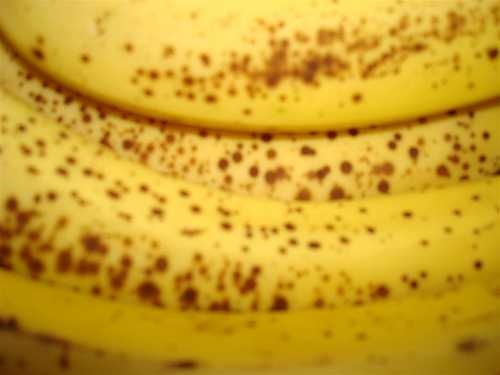
Label: Banana